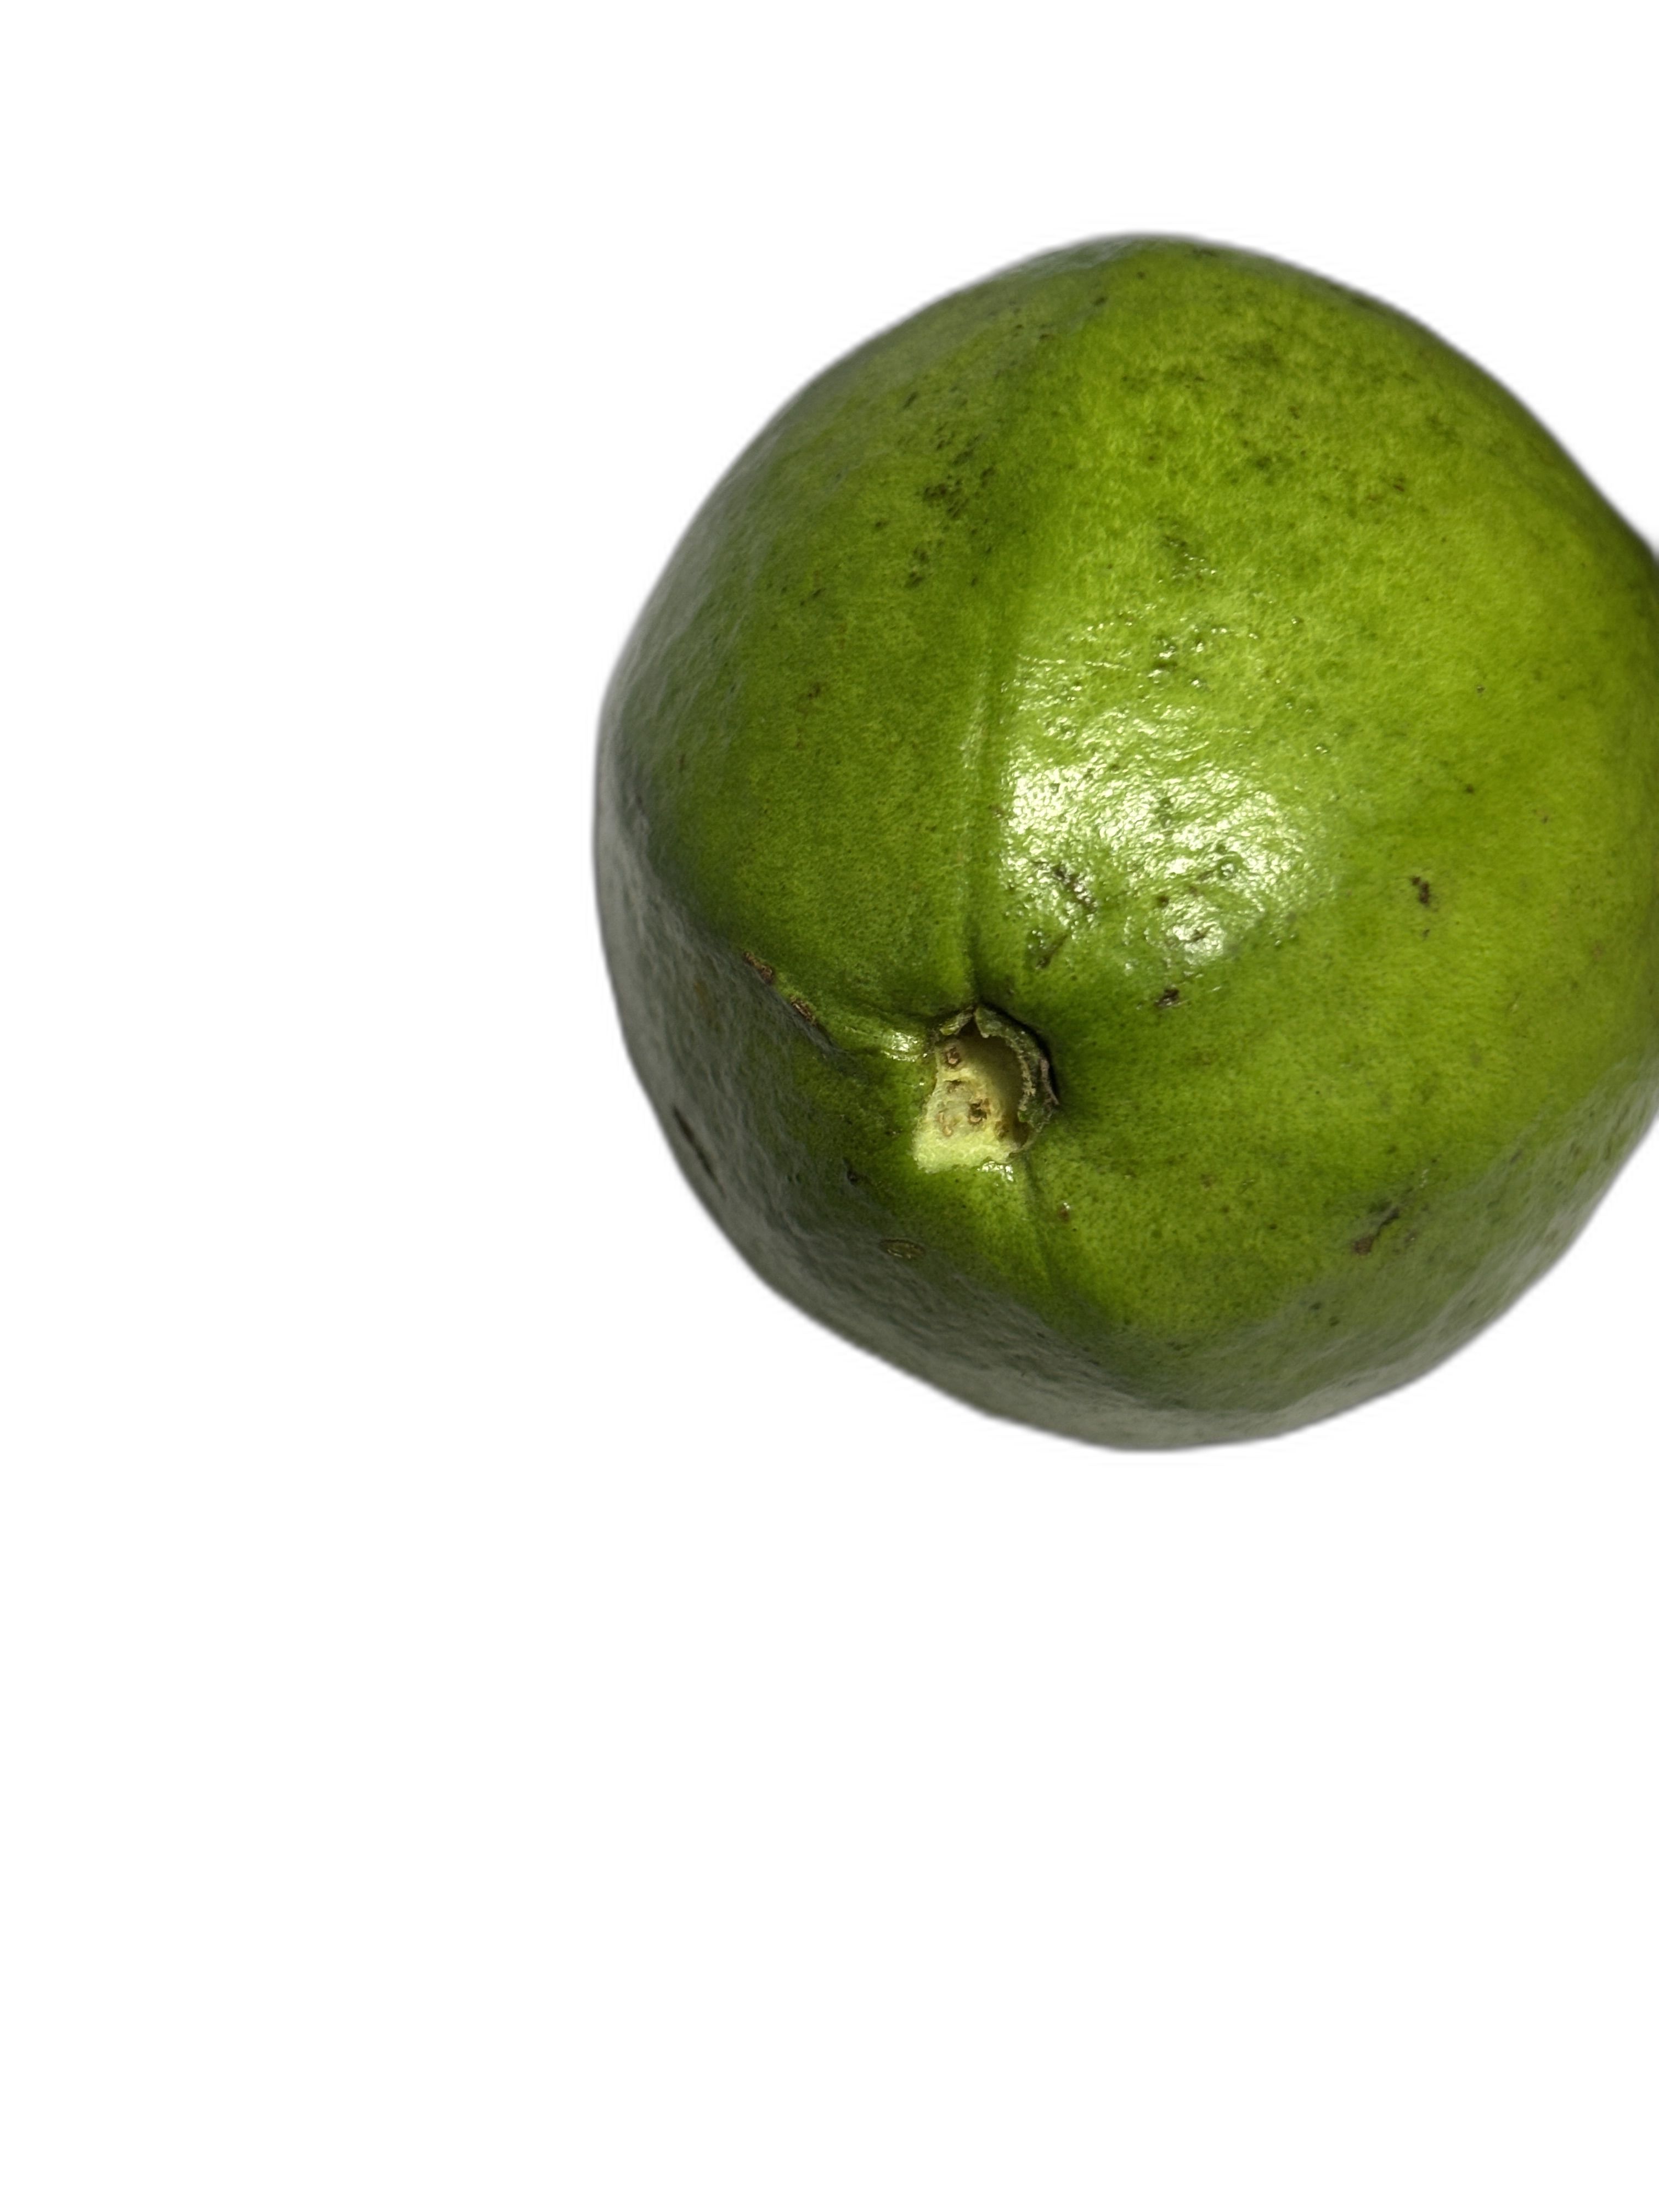
Plant part: fruit
Disease: Healthy